Mermuth

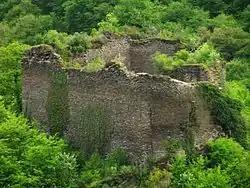
North of the village: Rauschenburg Castle ruin

The following are listed buildings or sites in Rhineland-Palatinate’s Directory of Cultural Monuments: